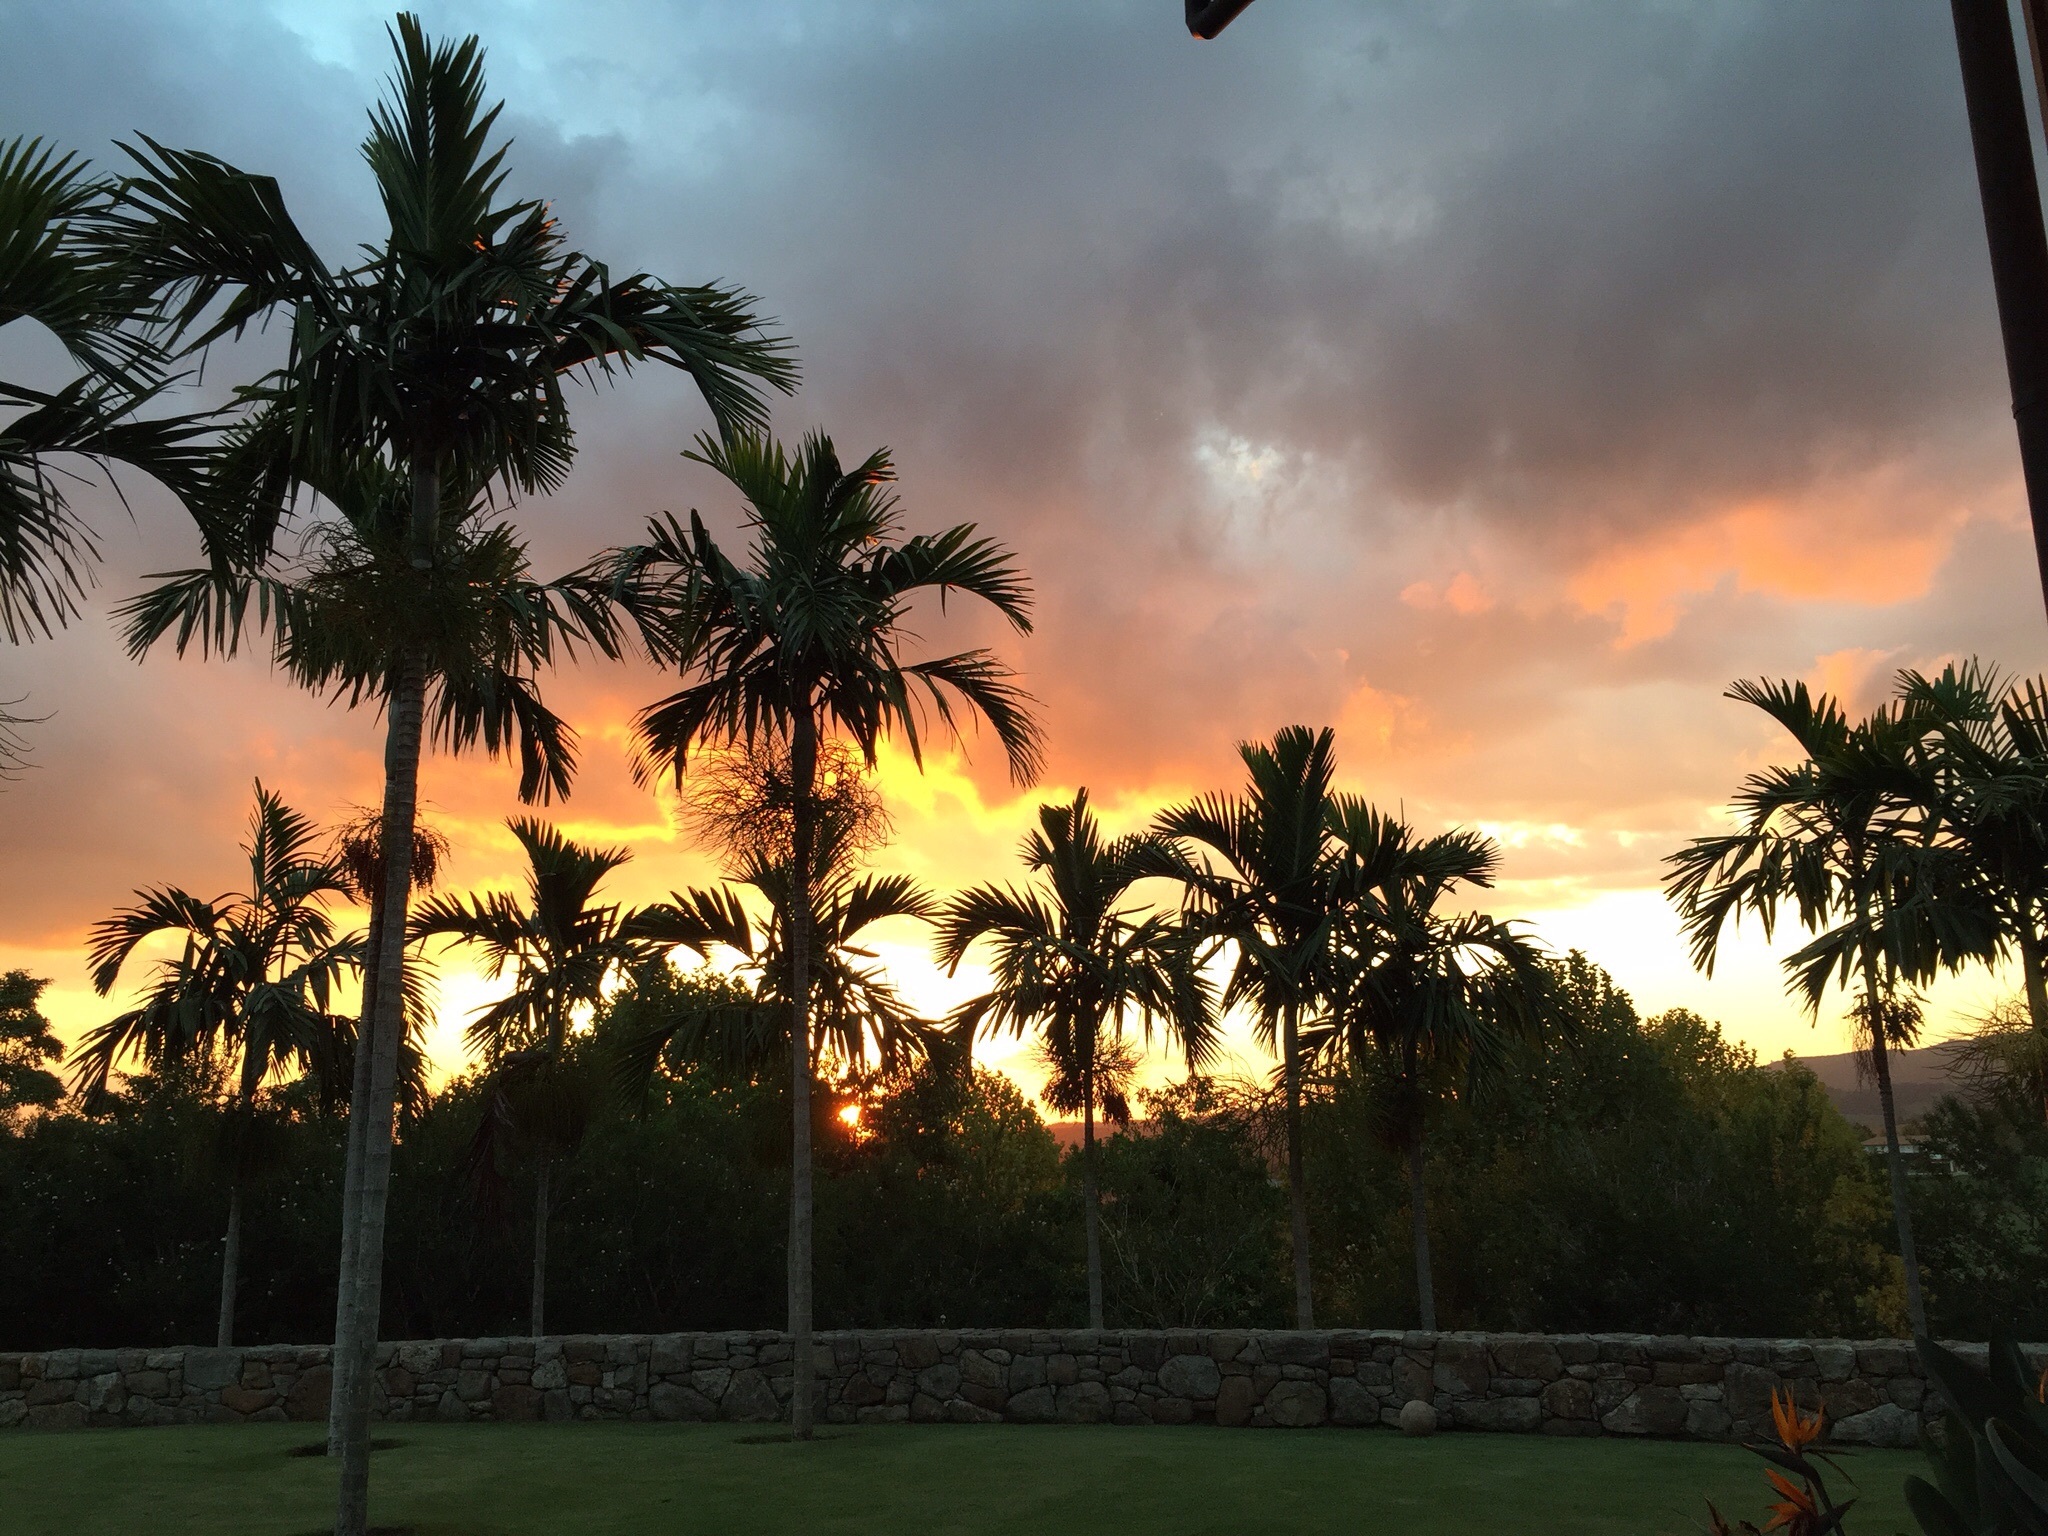
tree, plant, sky, sunset, sunlight, morning, flower, vacation, dusk, evening, weekend, tropics, woody plant, arecales, palm family, baro